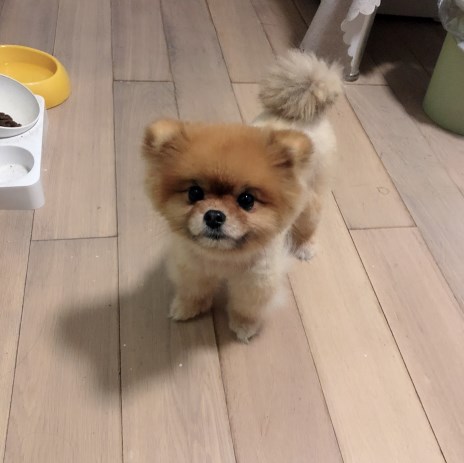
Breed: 1936-n000005-Pomeranian